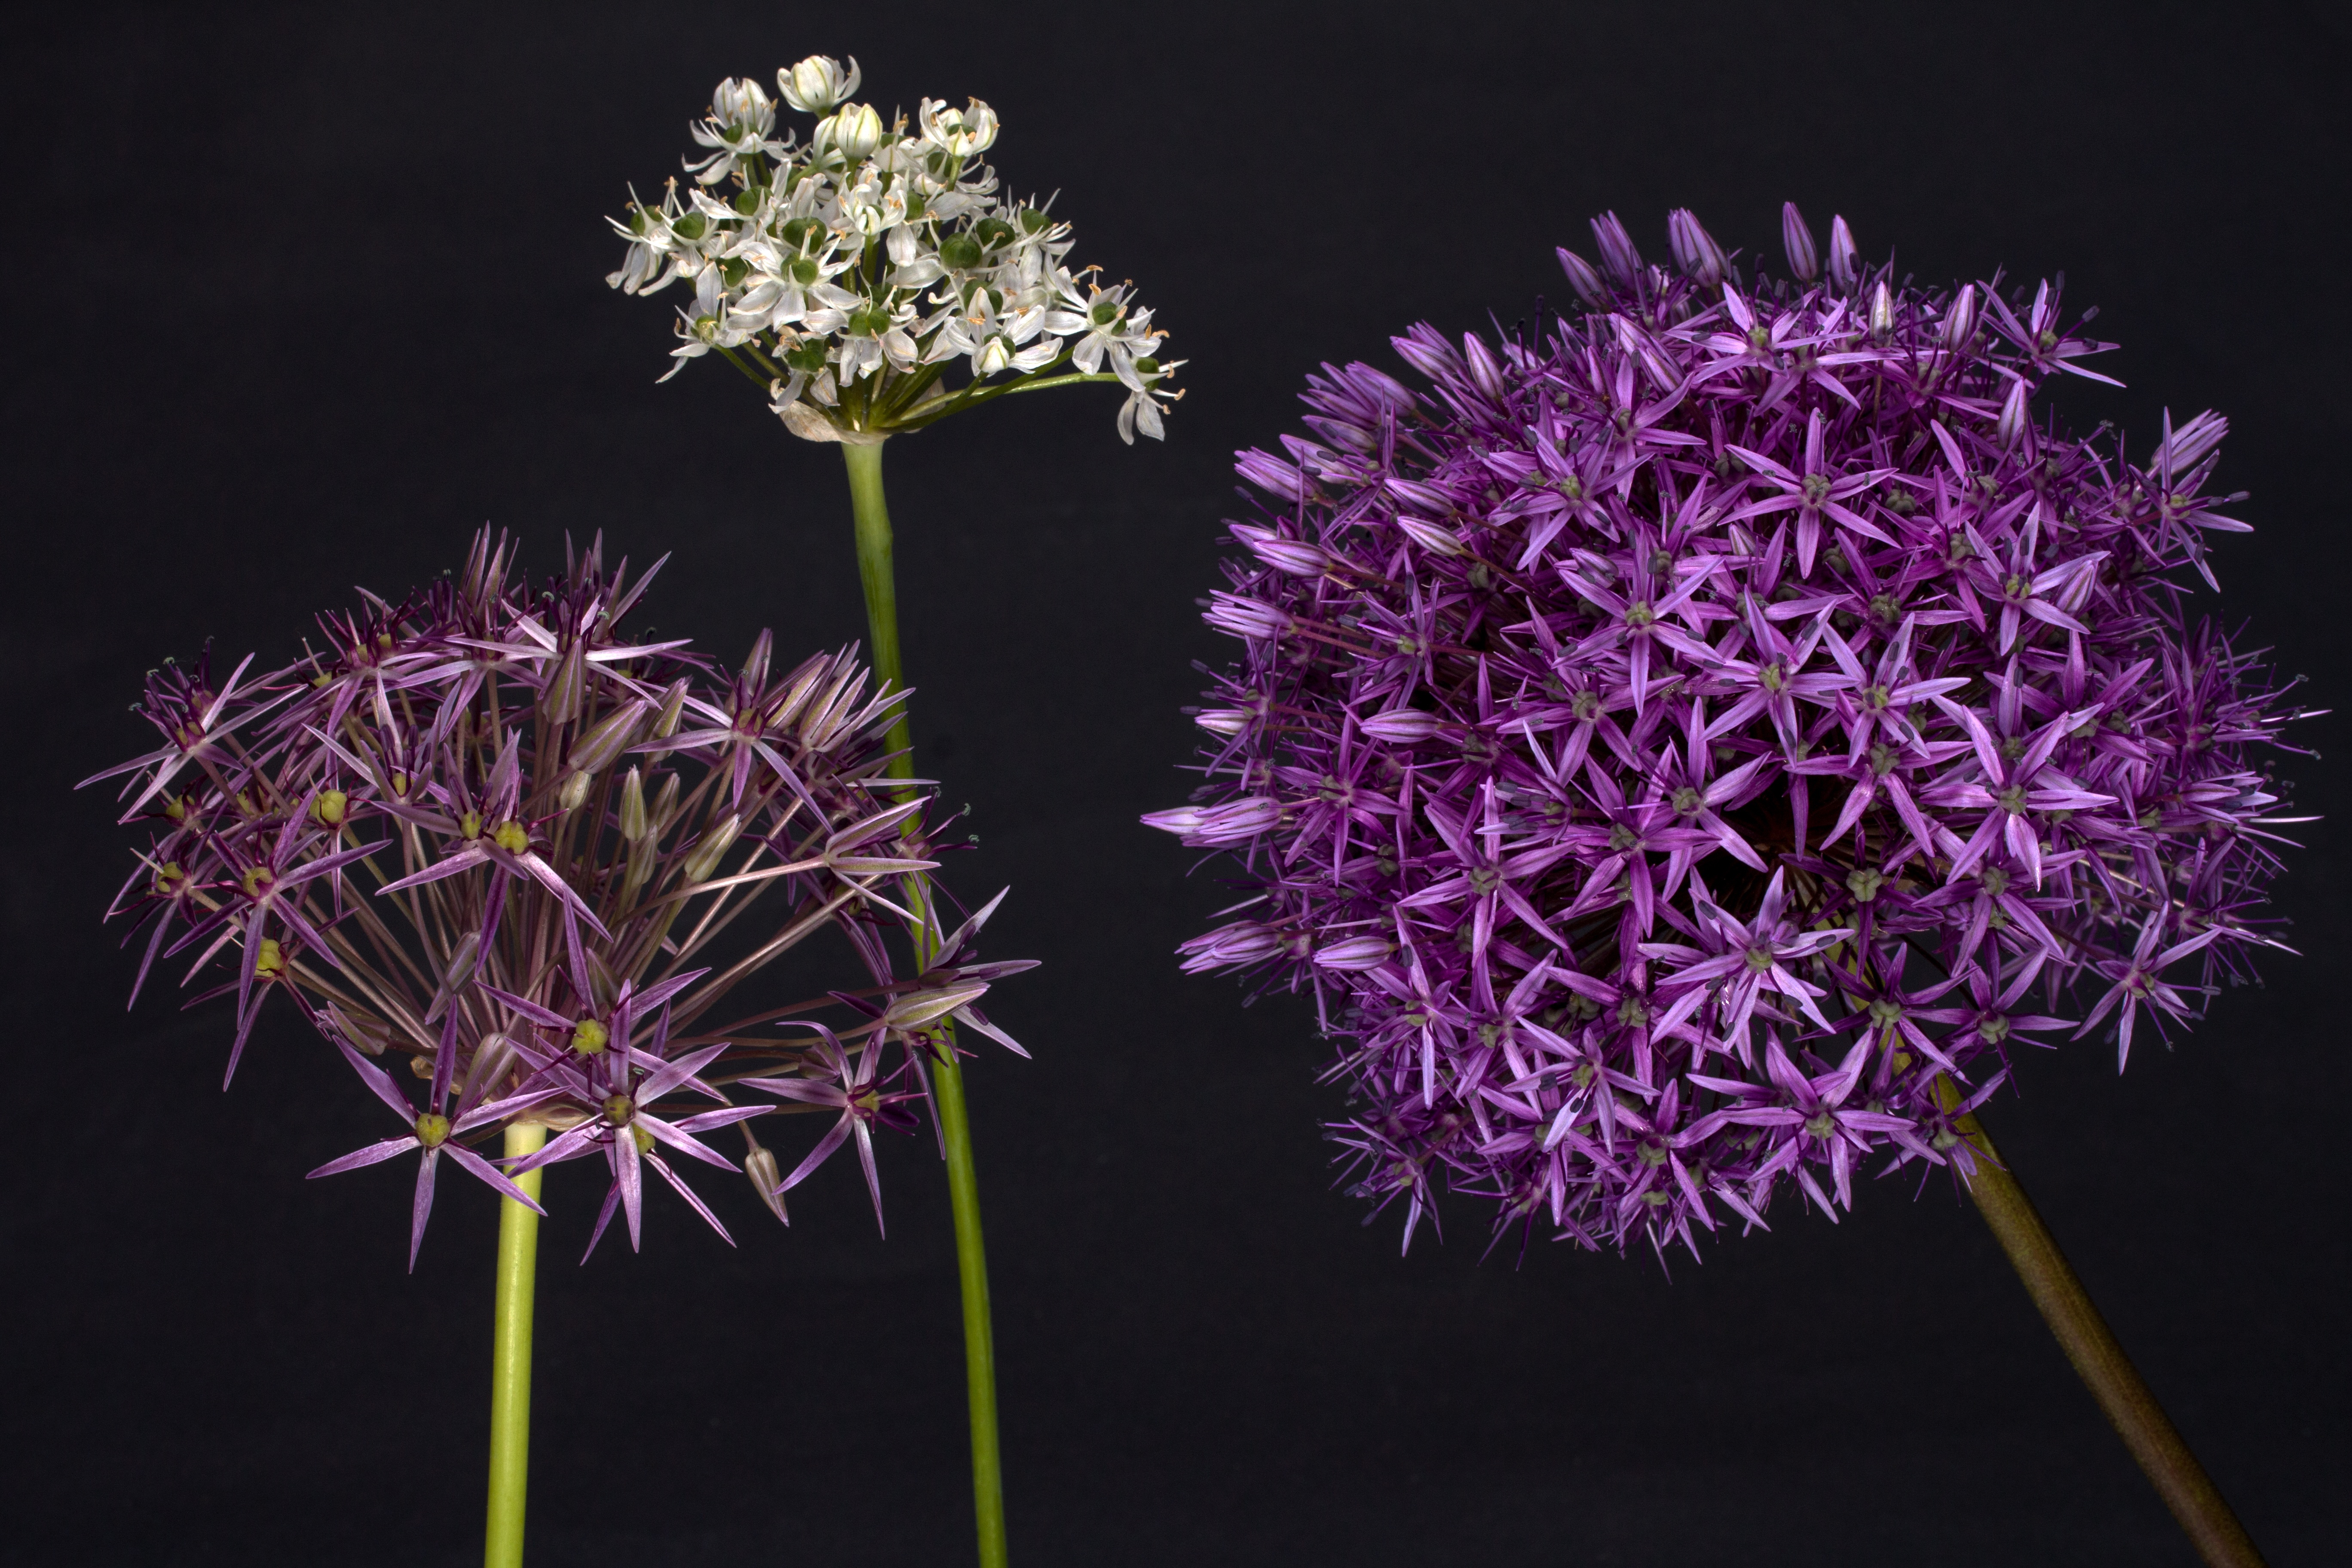
blossom, plant, flower, purple, petal, bloom, spring, garlic, garden, macro photography, flowering plant, decorative garlic, land plant